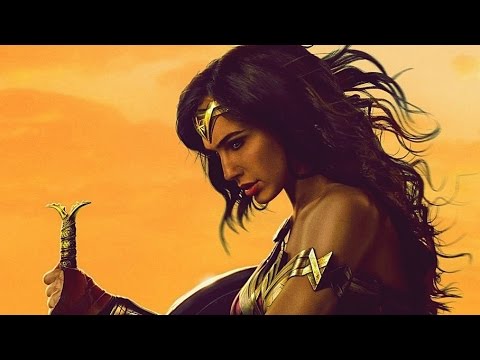
Gender: women